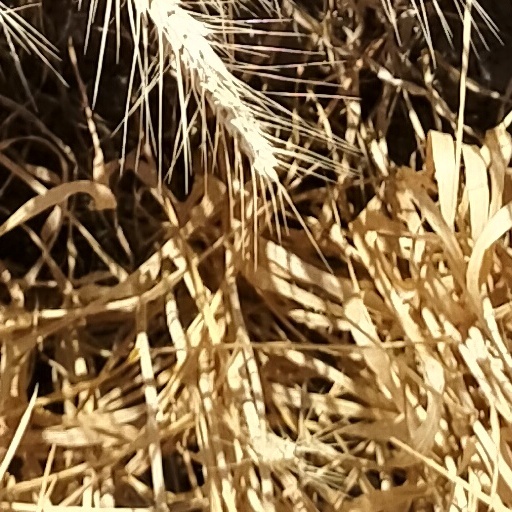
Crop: wheat